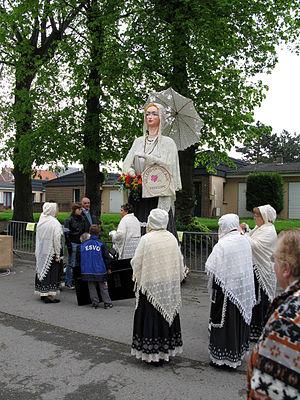
Villers-Outréaux est une commune française située dans le département du Nord en région Hauts-de-France. Ses habitants s'appellent les Villersois. L'activité principale de la commune est la broderie, introduite au XIXᵉ siècle, et dont Villers-Outréaux est devenue la capitale nationale.